People's Salvation Cathedral

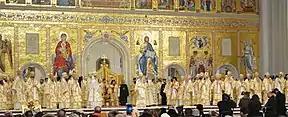

Between 2022-2024 the southern apse was completed, the northern apse will be completed between 2024-2025 and together with the nave's four vaults above crossing dome will be decorated with 5,400 square meters of mosaic. The main scenes are the Nativity of Jesus (south) and the Resurrection of Jesus (north), each having 178 square meters. The two apses's registries are four below the conch and three above. The two upper registers of the southern hemicycle are related to the family theme, among which: the adoration of the magi, massacre of the innocents, flight into Egypt, wedding at Cana, feeding of the 5,000, Jesus blessing the children and others. The two lower registers of the southern hemicycle contain Christian martyrs and Romanian rulers (ro:domni), and the south apse's vault contains registers: Christian martyrs (below), Jesus at the age of twelve in the temple (middle) and the tree of Jesse (upper). The two upper registers of the northern hemicycle are related to the holy Passion of Jesus, and the two lower registers of the hemicycle contain Christian female martyrs (ro:mucenițe). The north apse's vault contains registers of Christian martyrs, the Ecumenical council and the scene "I am the vine, you are the branches" (John 15:5).